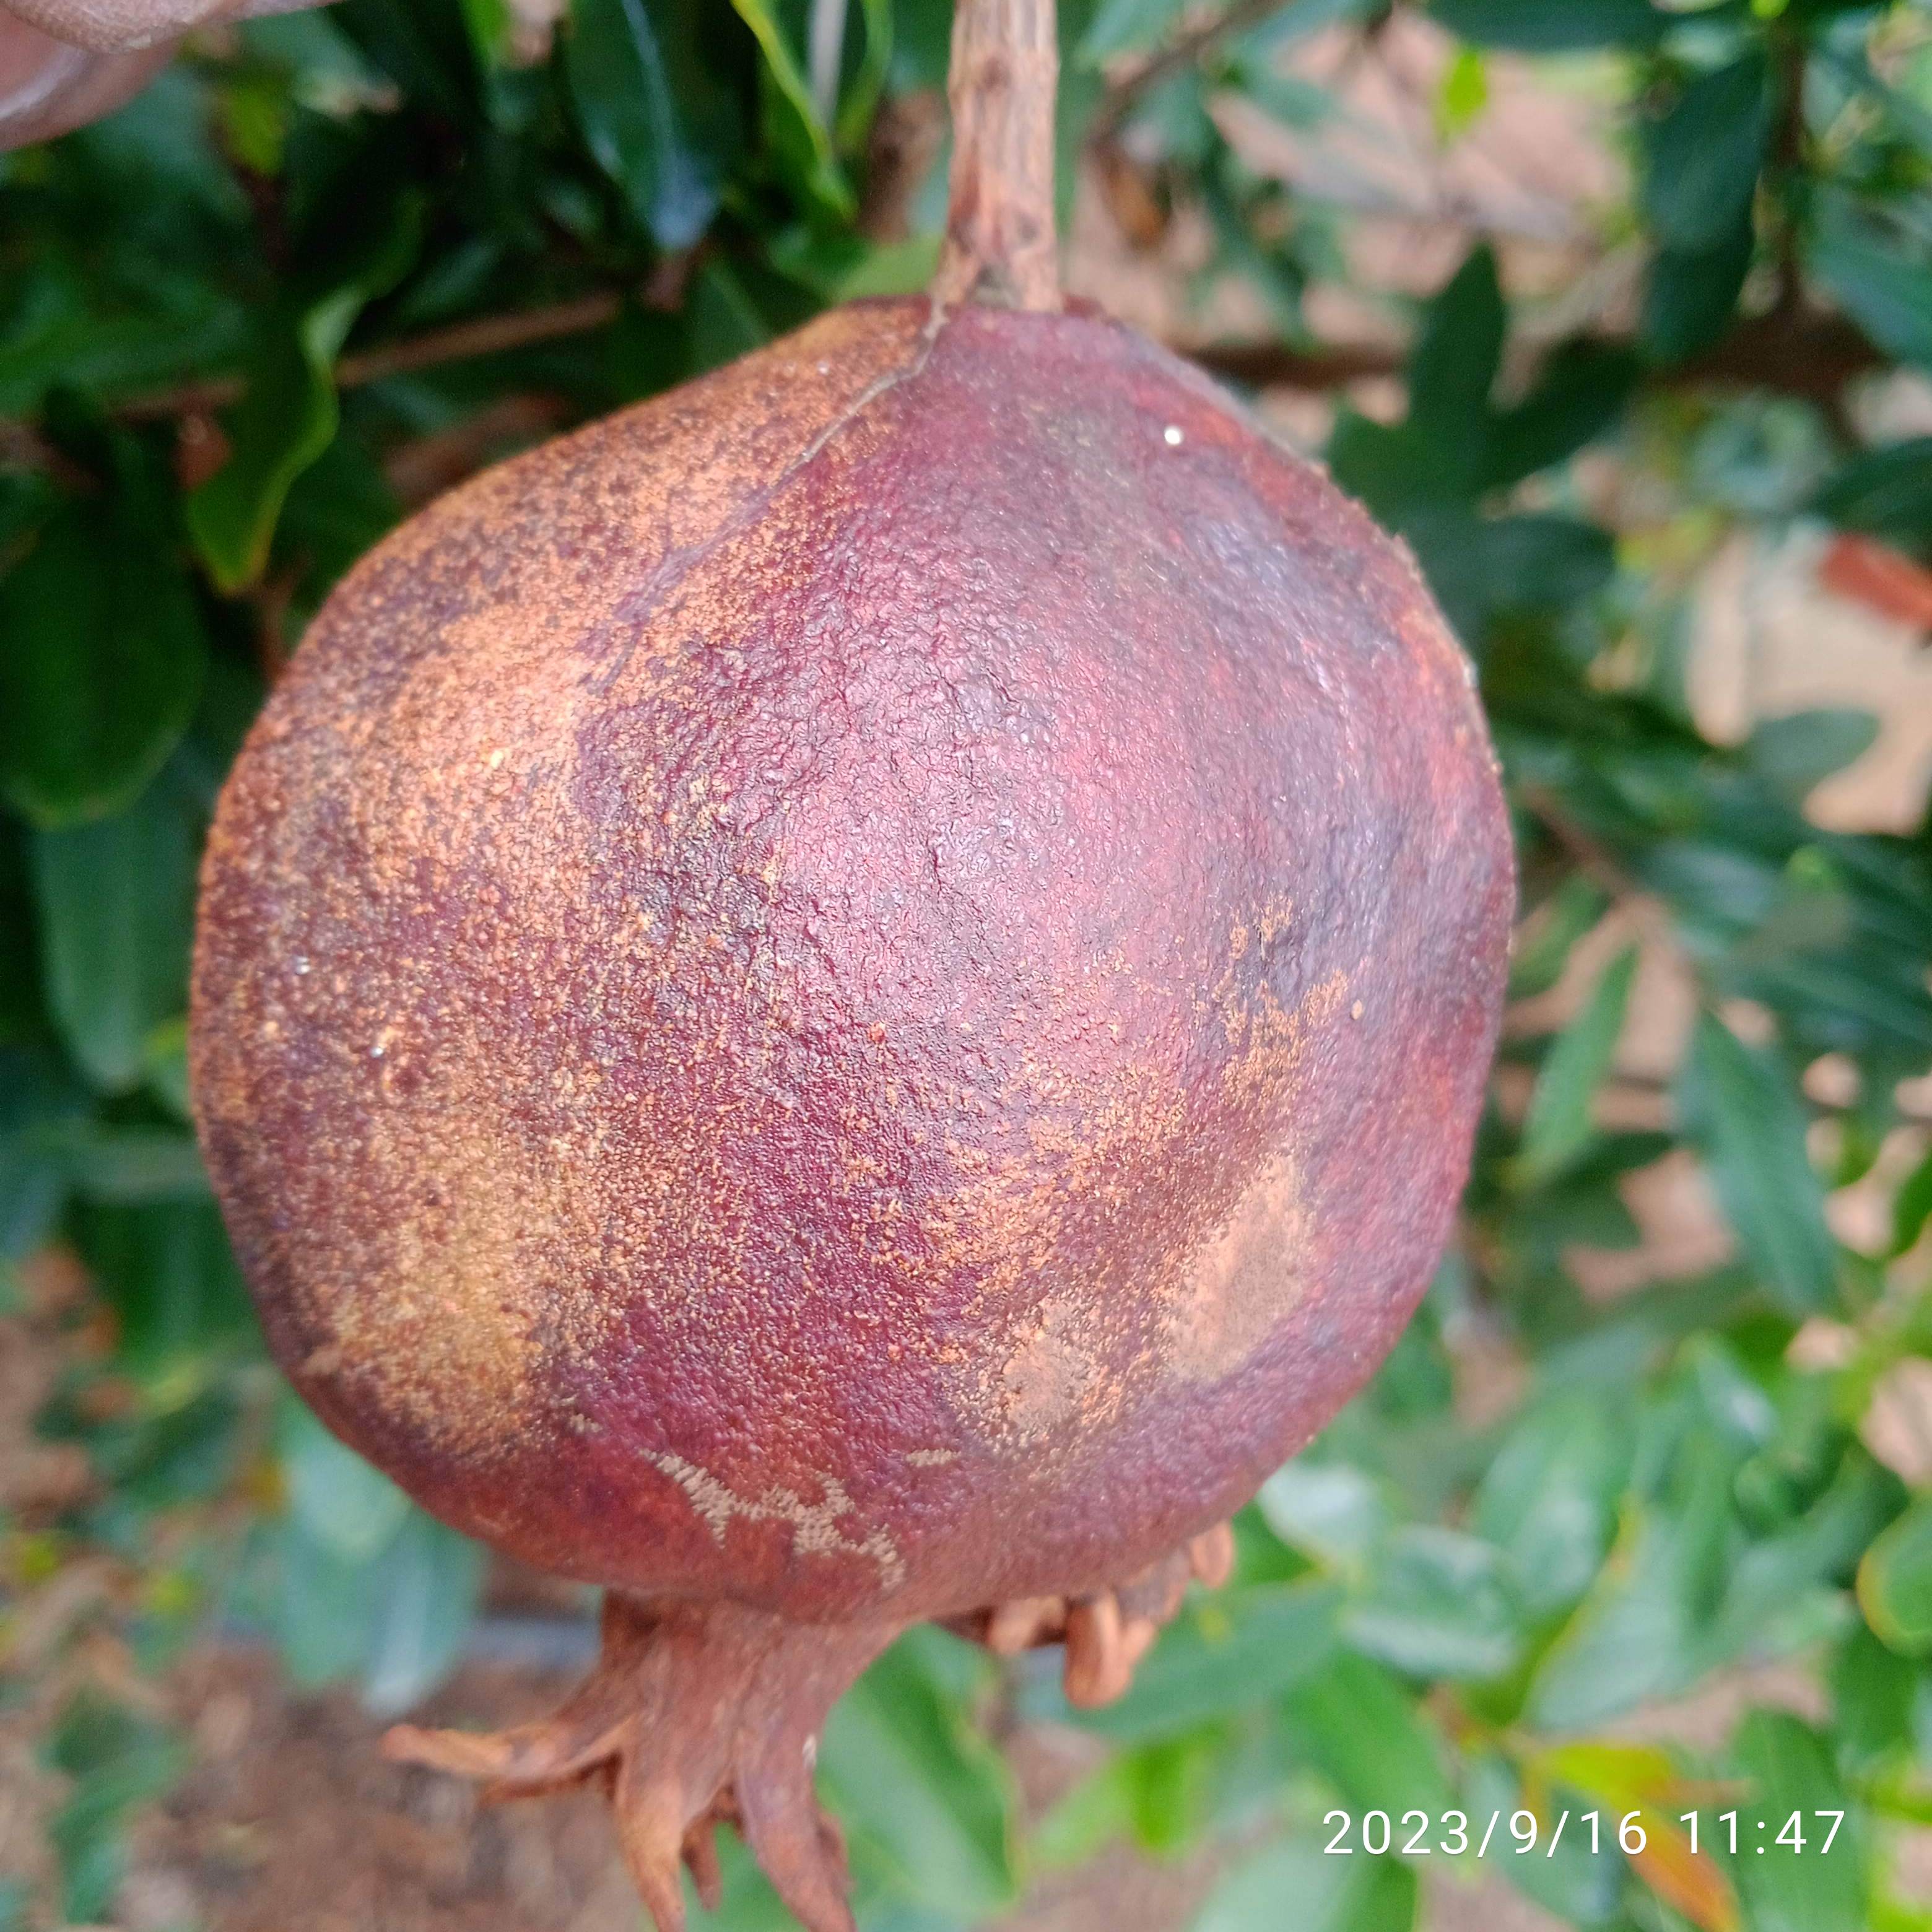
Label: Alternaria